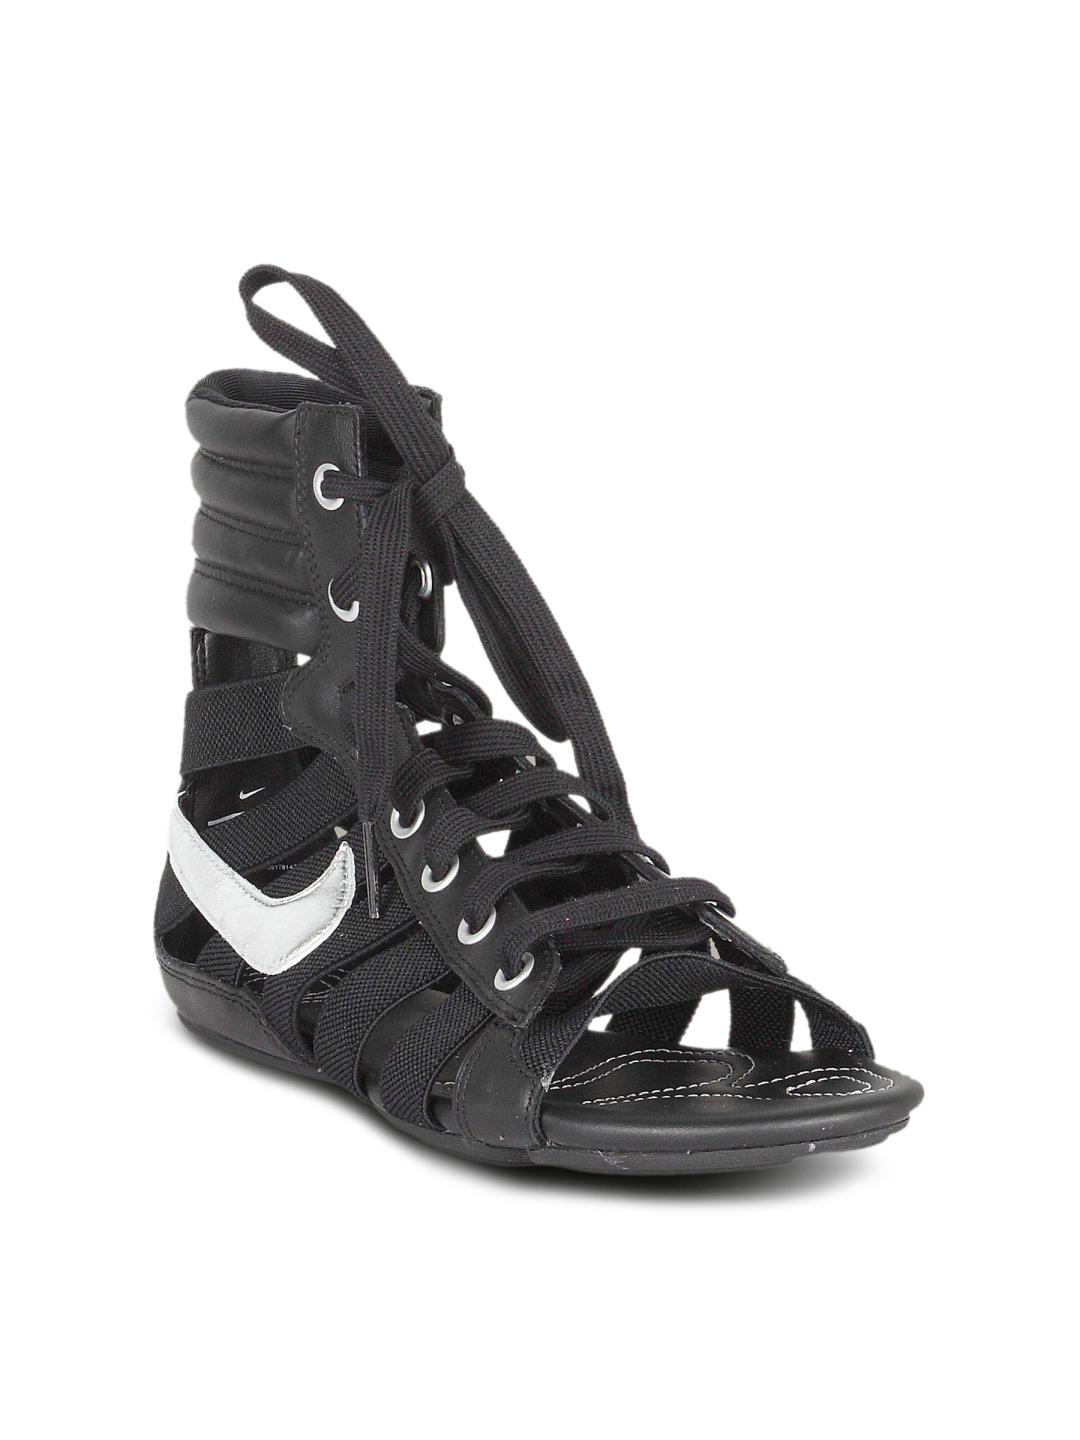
Nike Women Gls Black Shoe
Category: Footwear / Shoes / Sports Shoes
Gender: Women
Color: Black
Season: Summer 2011
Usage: Sports